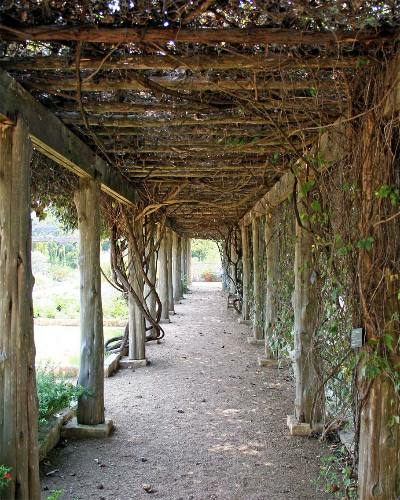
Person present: No